Describe the emotion expressed in this image:  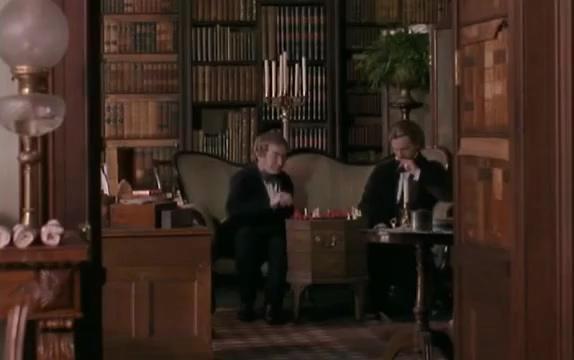
This person displays Fear, valence and arousal with low intensity.